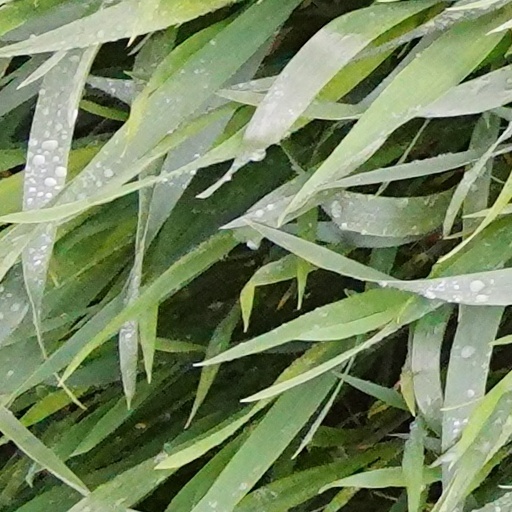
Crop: wheat